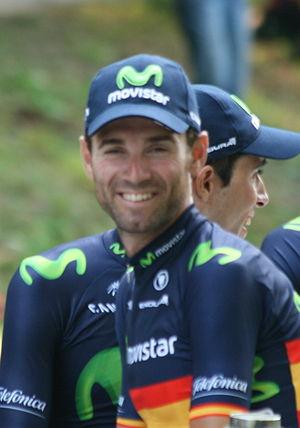
Le Tour d'Espagne 2015 est la 70ᵉ édition du Tour d'Espagne, l'un des trois grands tours cyclistes et la 22ᵉ épreuve de l'UCI World Tour 2015. Il prend son départ à Puerto Banús le 22 août 2015 et s'achève le 13 septembre à Madrid.
La 35ᵉ édition de la Classique de Saint-Sébastien a eu lieu le 1ᵉʳ août 2015. C'est la dix-neuvième épreuve de l'UCI World Tour 2015.
La saison 2015 de l'équipe cycliste Movistar est la trente-sixième de cette équipe.